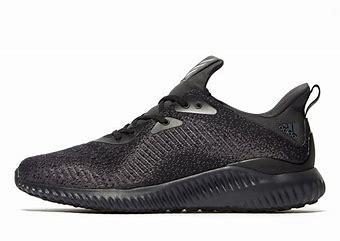
Brand: Adidas
Model: Alphabounce